Sai Ying Pun

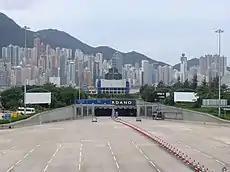
Western Harbour Crossing tunnel entrance looking south to Sai Ying Pun opposite

Sai Ying Pun station, which is one of the MTR stations and part of Hong Kong Island line, started servicing the area on 29 March 2015. Trams run along Des Voeux Road West, taking passengers to the east or west of Hong Kong Island.